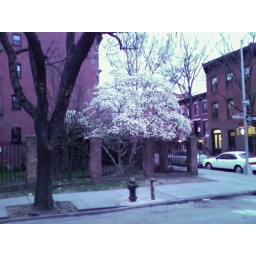
blooming tree in cobble hill